Otto Glasser

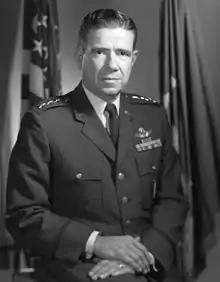

Otto John Glasser (2 October 1918 – 26 February 1996) was a lieutenant general in the United States Air Force and pioneering weapons scientist who played an important part in the development of the Atlas and Minuteman III intercontinental ballistic missiles.